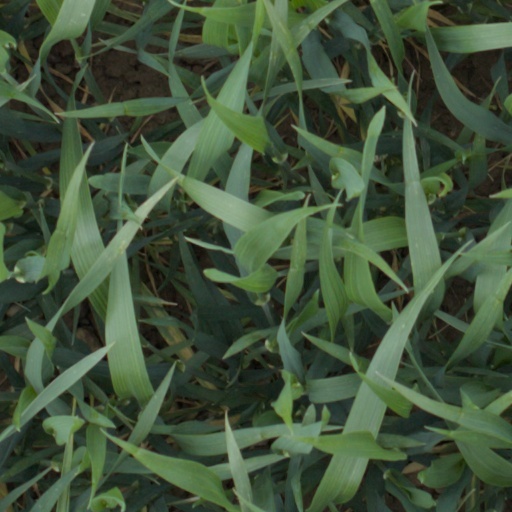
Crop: wheat